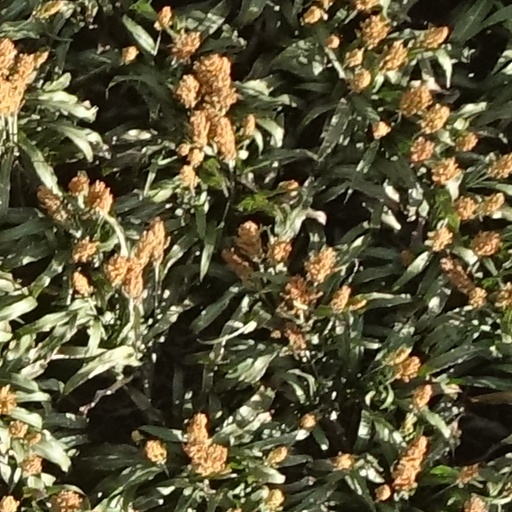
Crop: sorghum